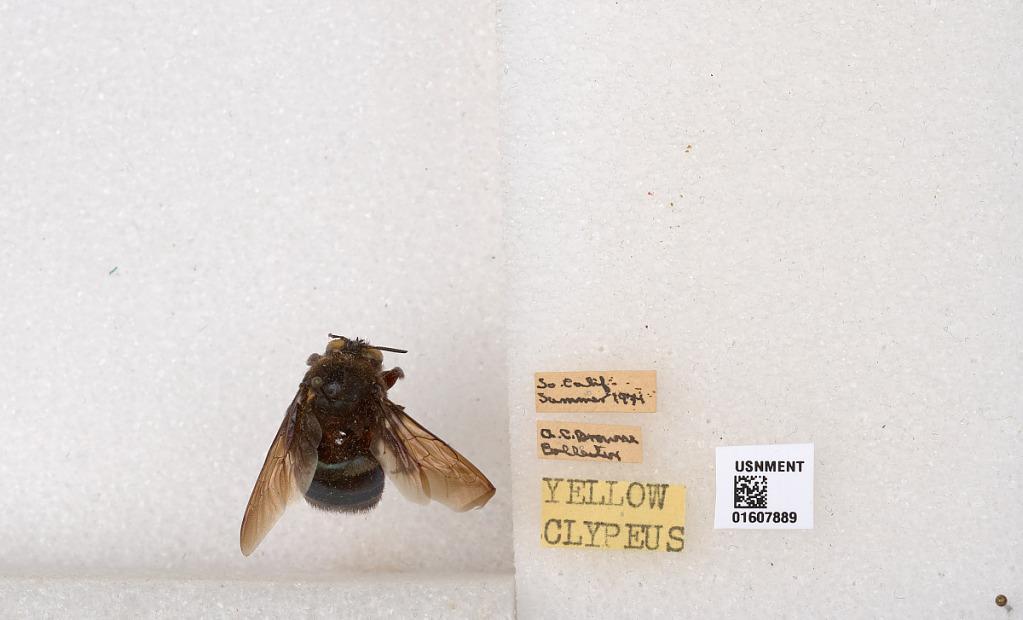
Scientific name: Xylocopa (Xylocopoides) californica californica Cresson
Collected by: A. Browne
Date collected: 1974-6-1
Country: United States
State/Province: California
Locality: So. Calif.
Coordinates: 34.169, -117.785